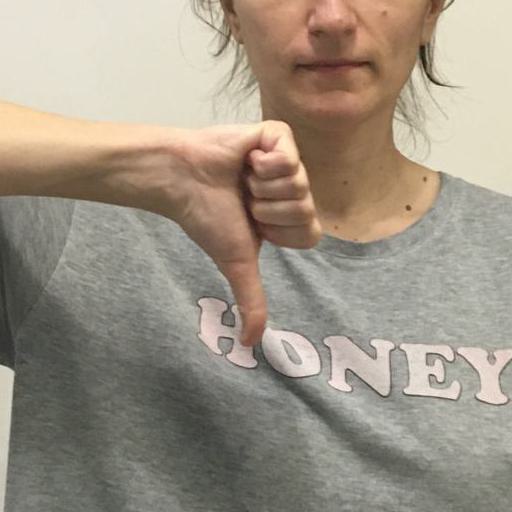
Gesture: dislike